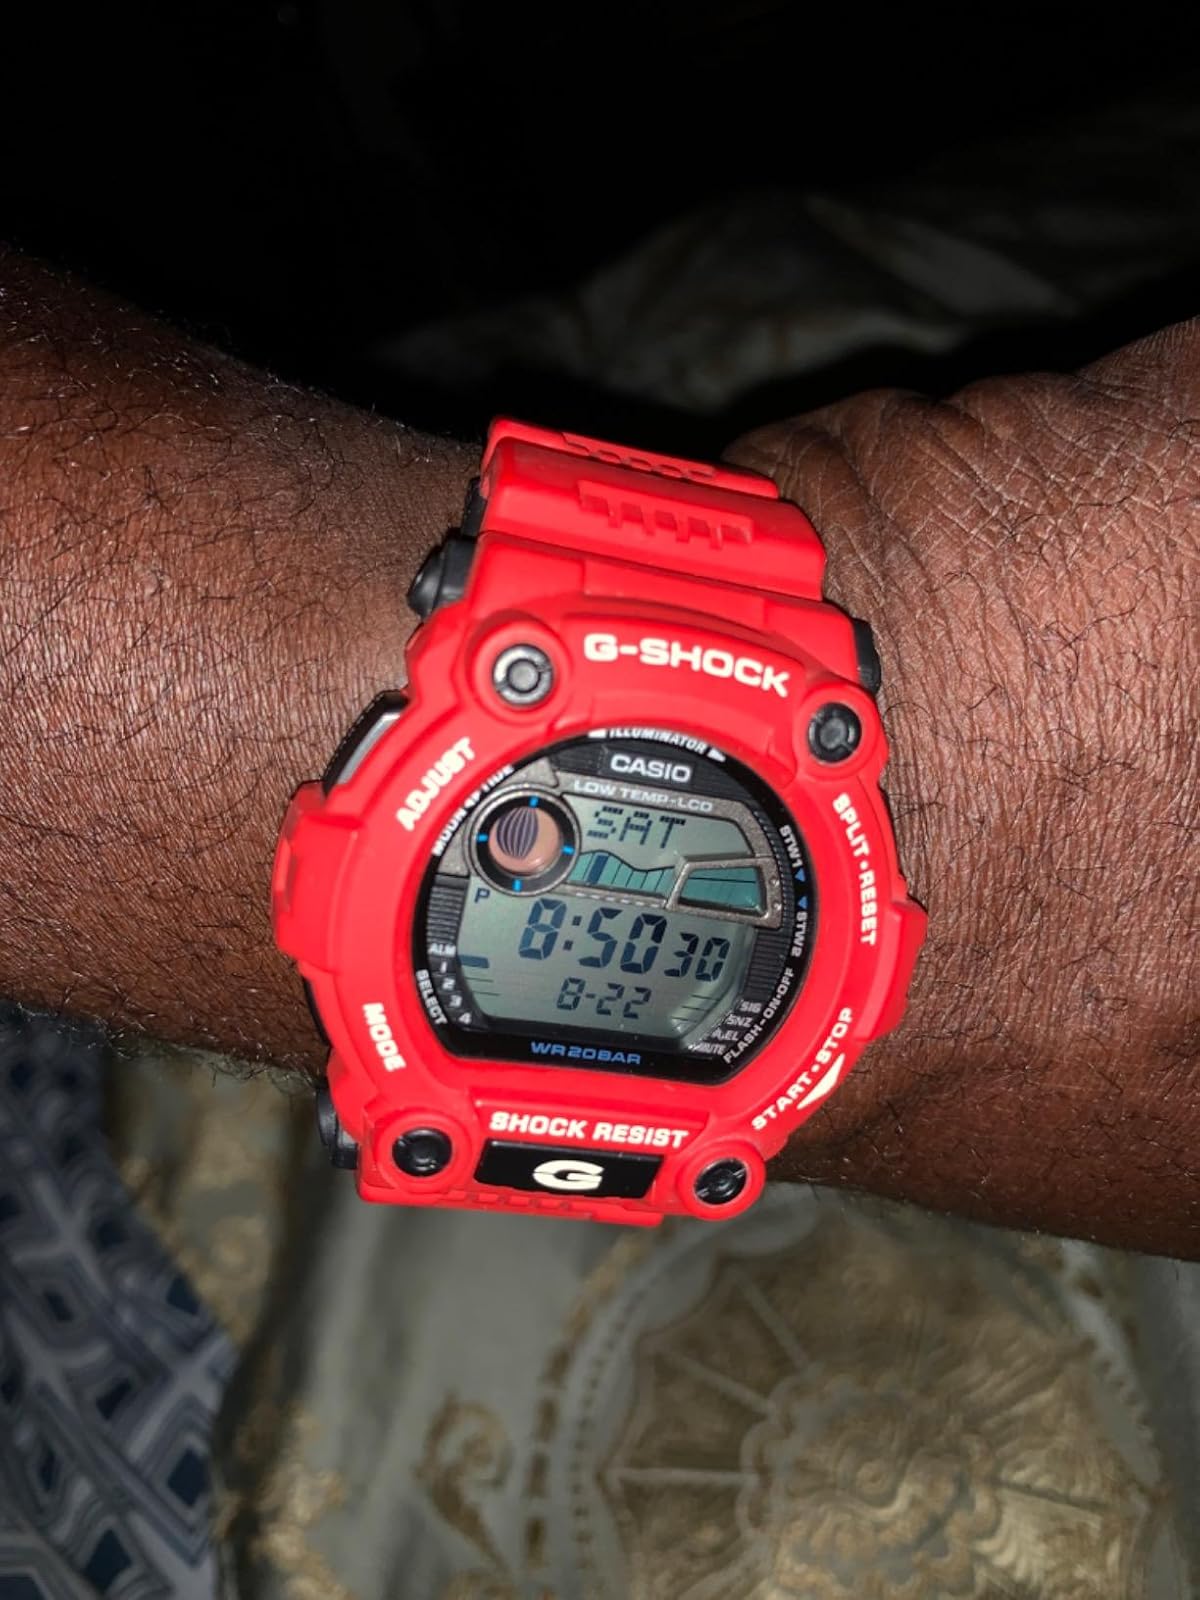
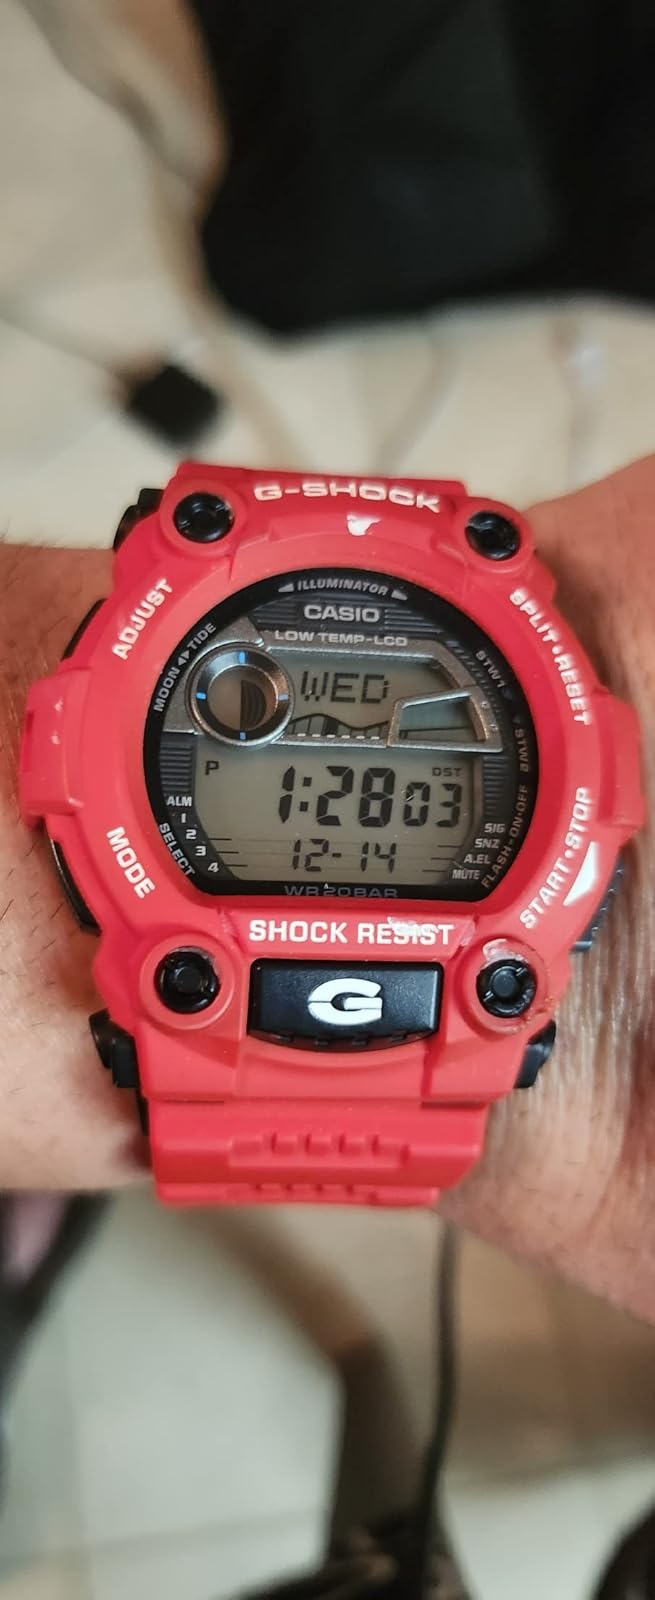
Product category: accessories_watch
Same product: yes